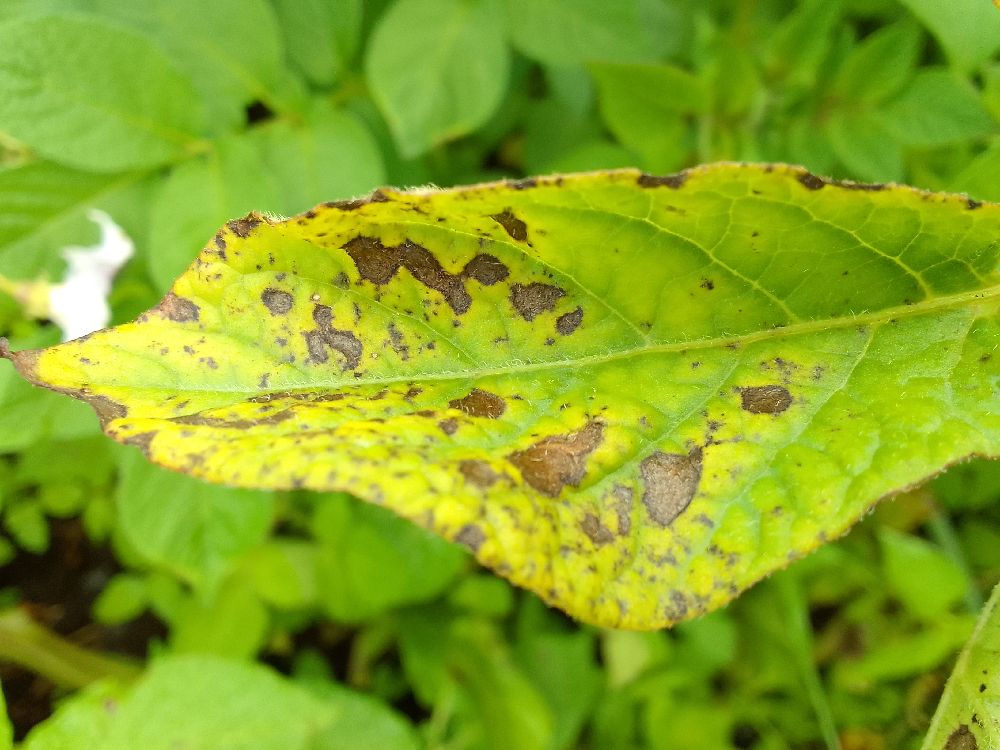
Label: Early blight